Hipolit Cegielski

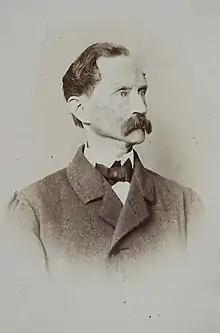
Cegielski

Hipolit Cegielski (6 January 1813 – 30 November 1868) was a Polish businessman and social and cultural activist. He founded H. Cegielski – Poznań in 1846.